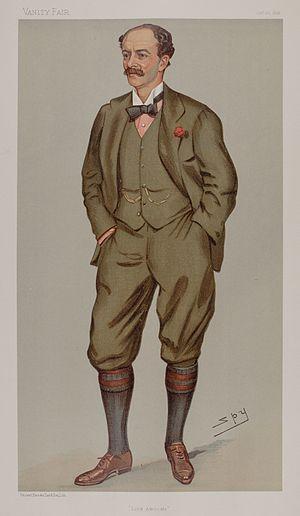
Andrew Graham Murray, 1ᵉʳ vicomte Dunedin, est un homme politique et juge écossais. Il est Secrétaire d'État pour l'Écosse entre 1903 et 1905, Lord Justice General et Lord President de la Court of Session entre 1905 et 1913 et Lord of Appeal in Ordinary entre 1913 et 1932.